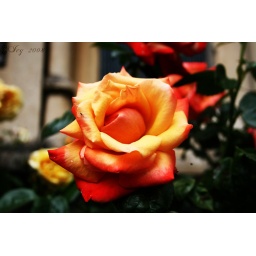
An orange rose in a church garden.